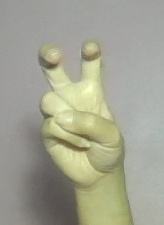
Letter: toot